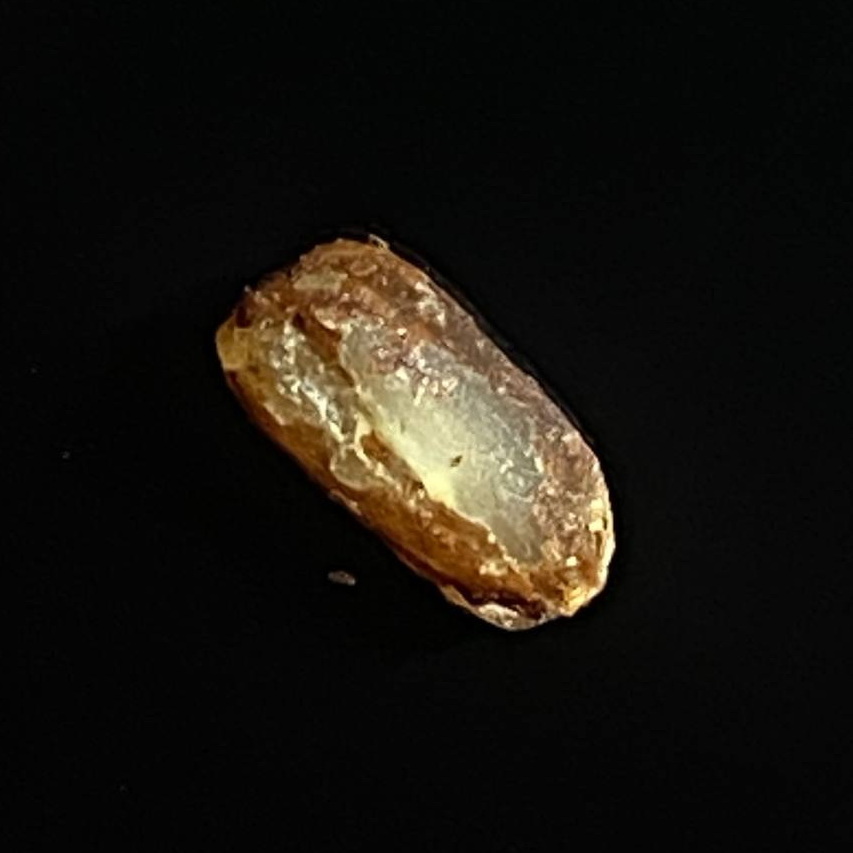
Rice variety: Lal_Biroi